Peter Buell Allen

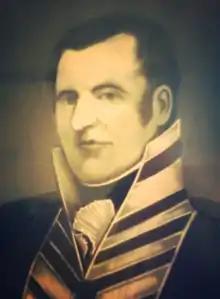
Image of Peter Buell Allen, Lt. Col. War of 1812

Peter Buell Allen (November 24, 1775 – June 13, 1833) was a politician and military commander in New York State in the early 1800s and a pioneer of Vigo County and Terre Haute, Indiana.